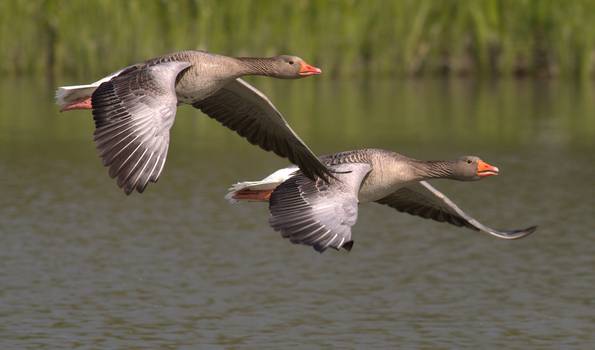
Label: No Watermark